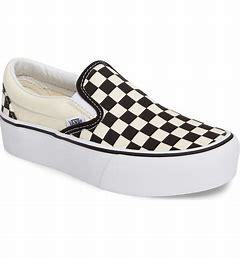
Brand: Vans
Model: Slip On